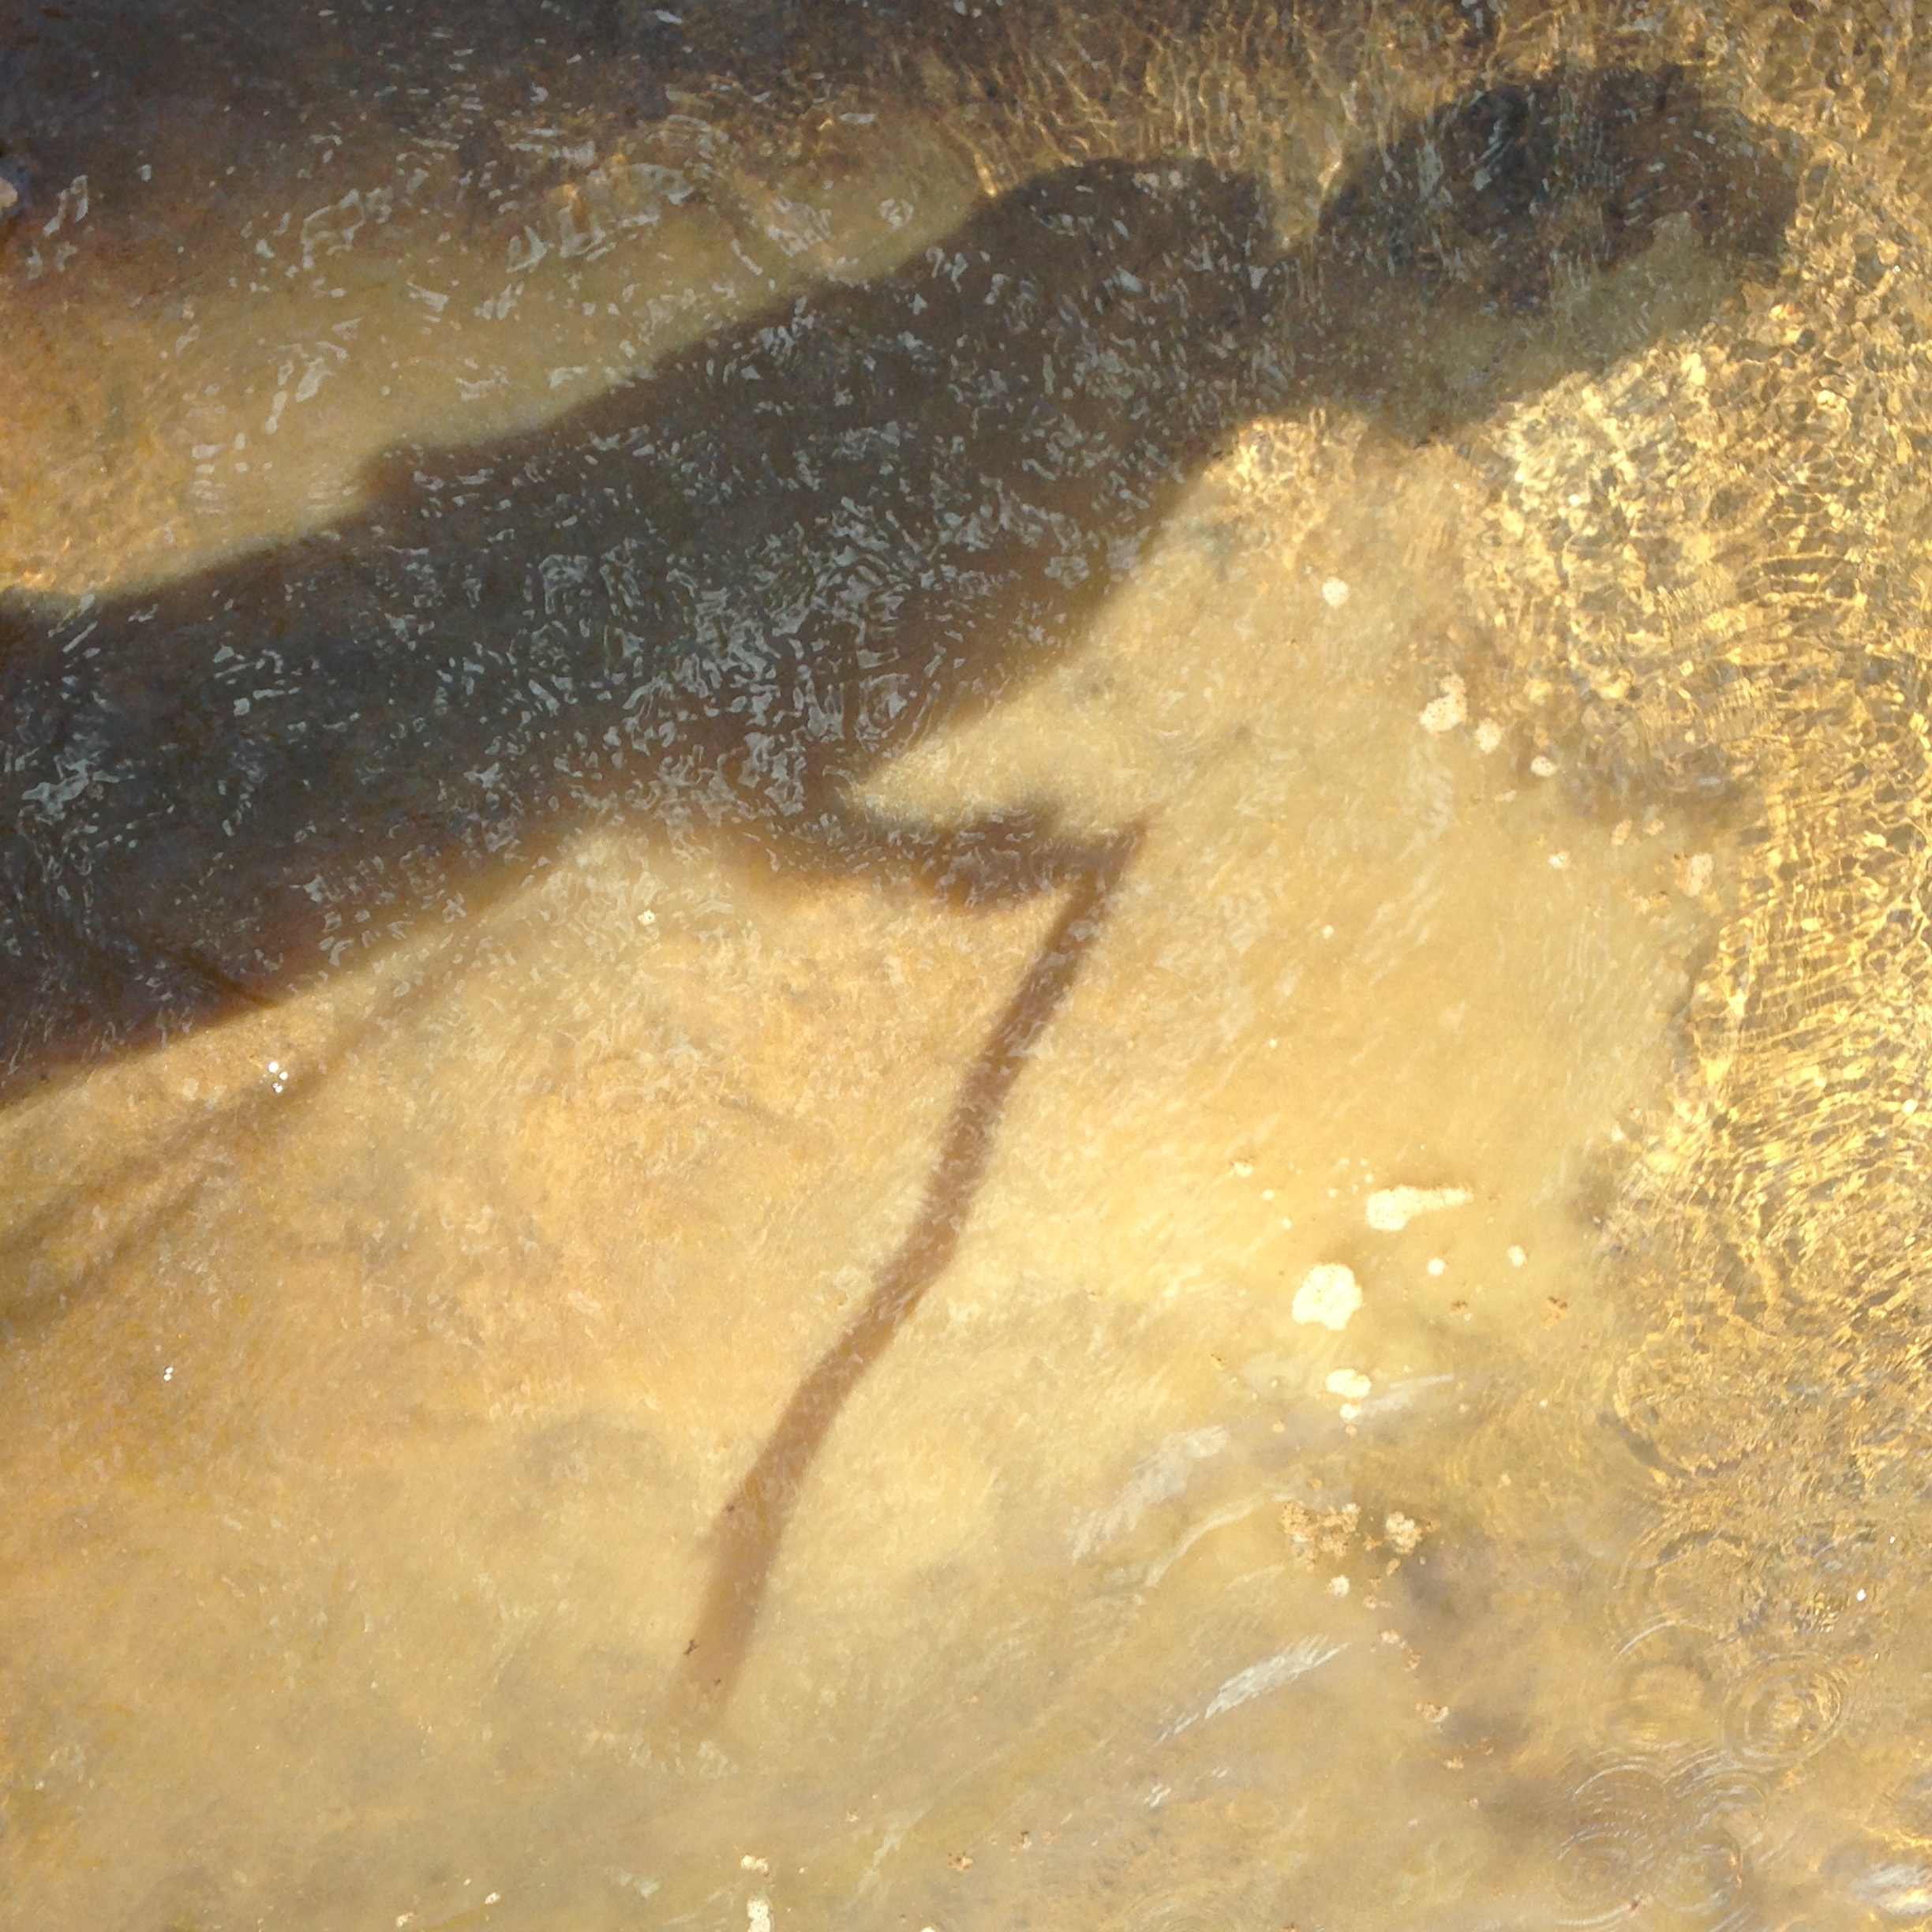
water, nature, creek, sunlight, texture, kid, wet, river, formation, stream, mud, shadow, child, playing, childhood, material, preschooler, outdoors, messy, stick, muddy